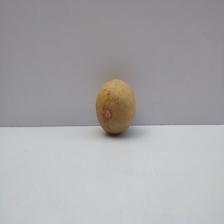
Size: Medium